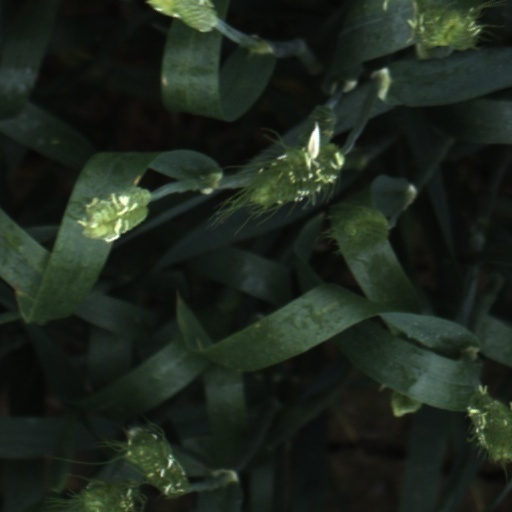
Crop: wheat